Nuclear weapon

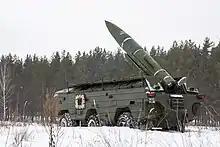
Soviet OTR-21 Tochka missile. Capable of firing a 100-kiloton nuclear warhead a distance of 185 km

Some nuclear weapons are designed for special purposes; most of these are for non-strategic (decisively war-winning) purposes and are referred to as tactical nuclear weapons.